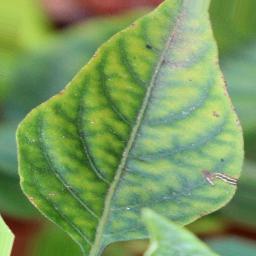
Label: nutritional